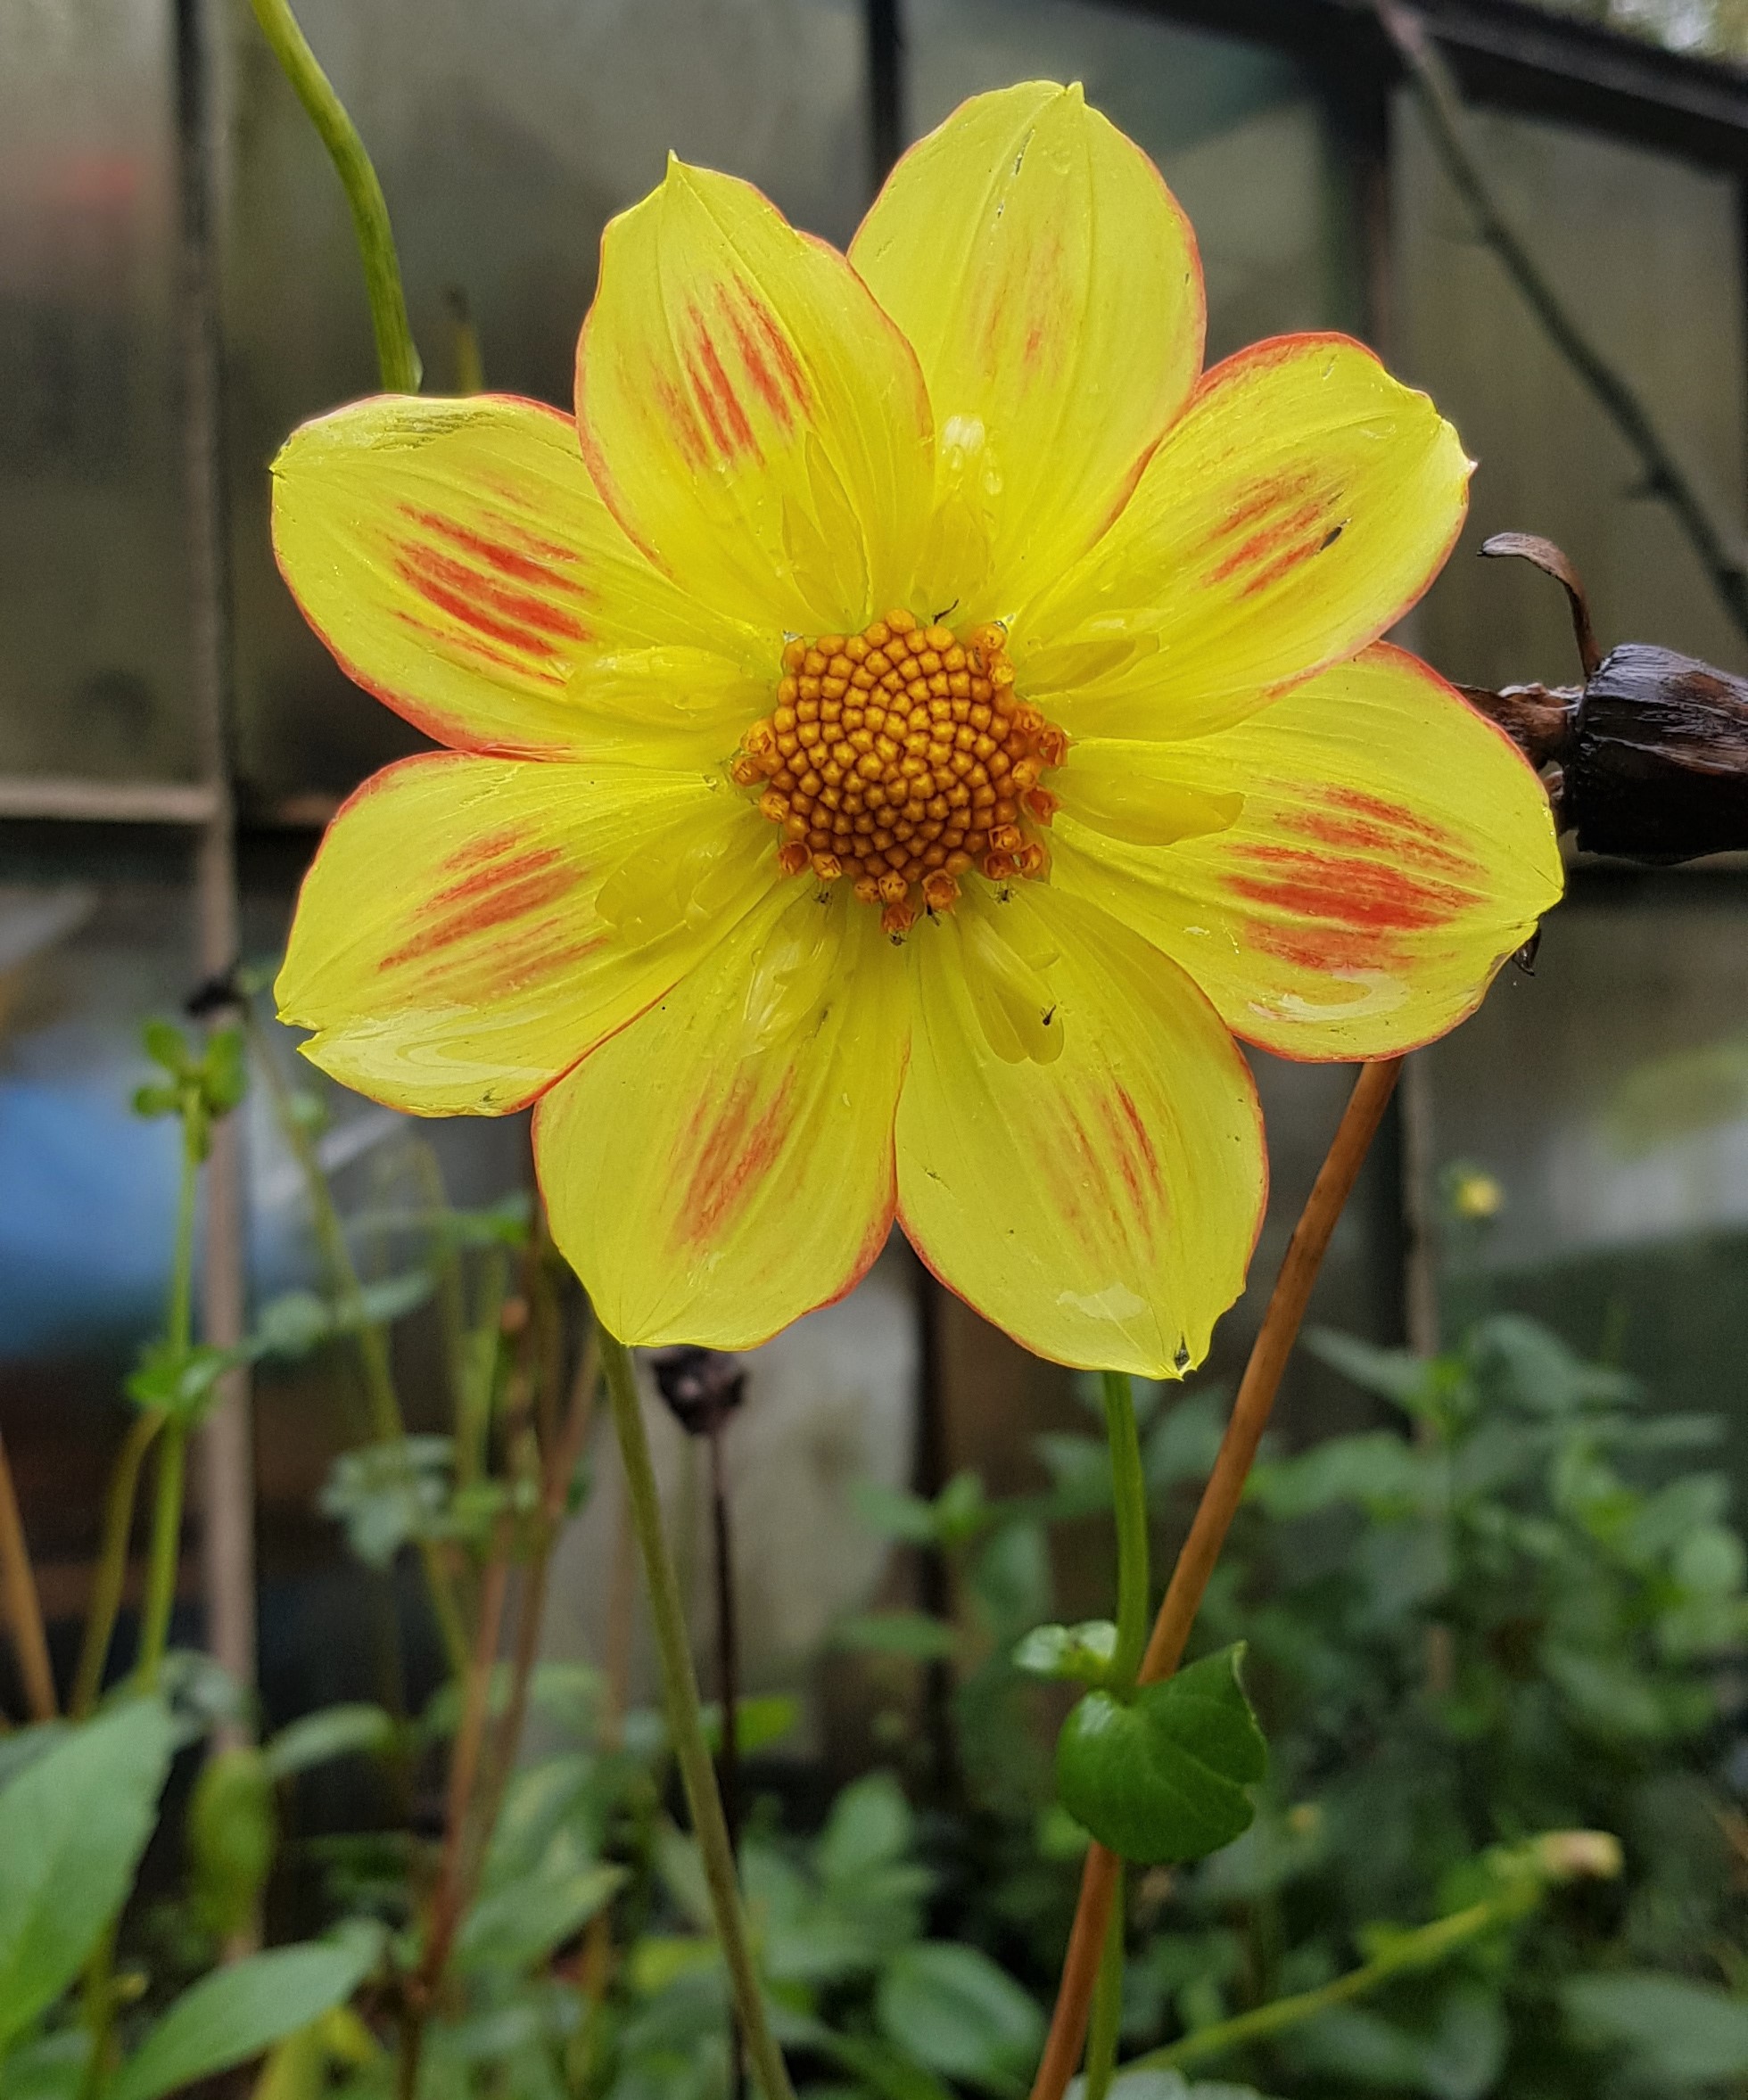
yellow, flower, nature, orange, perfect, flowering plant, petal, plant, botany, wildflower, daisy family, annual plant, plant stem, perennial plant